Aadavaallu Meeku Joharlu (1981 film)

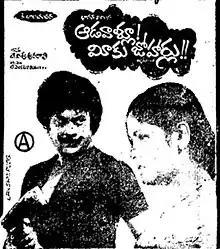
Poster

Aadavaallu Meeku Joharlu is a 1981 Indian Telugu-language film directed by K. Balachander, starring Krishnam Raju, Jayasudha and Bhanu Chander, with Chiranjeevi played a guest role while movie starting .